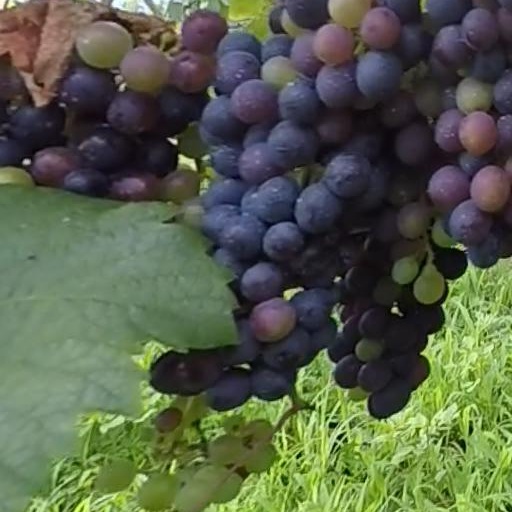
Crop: grape